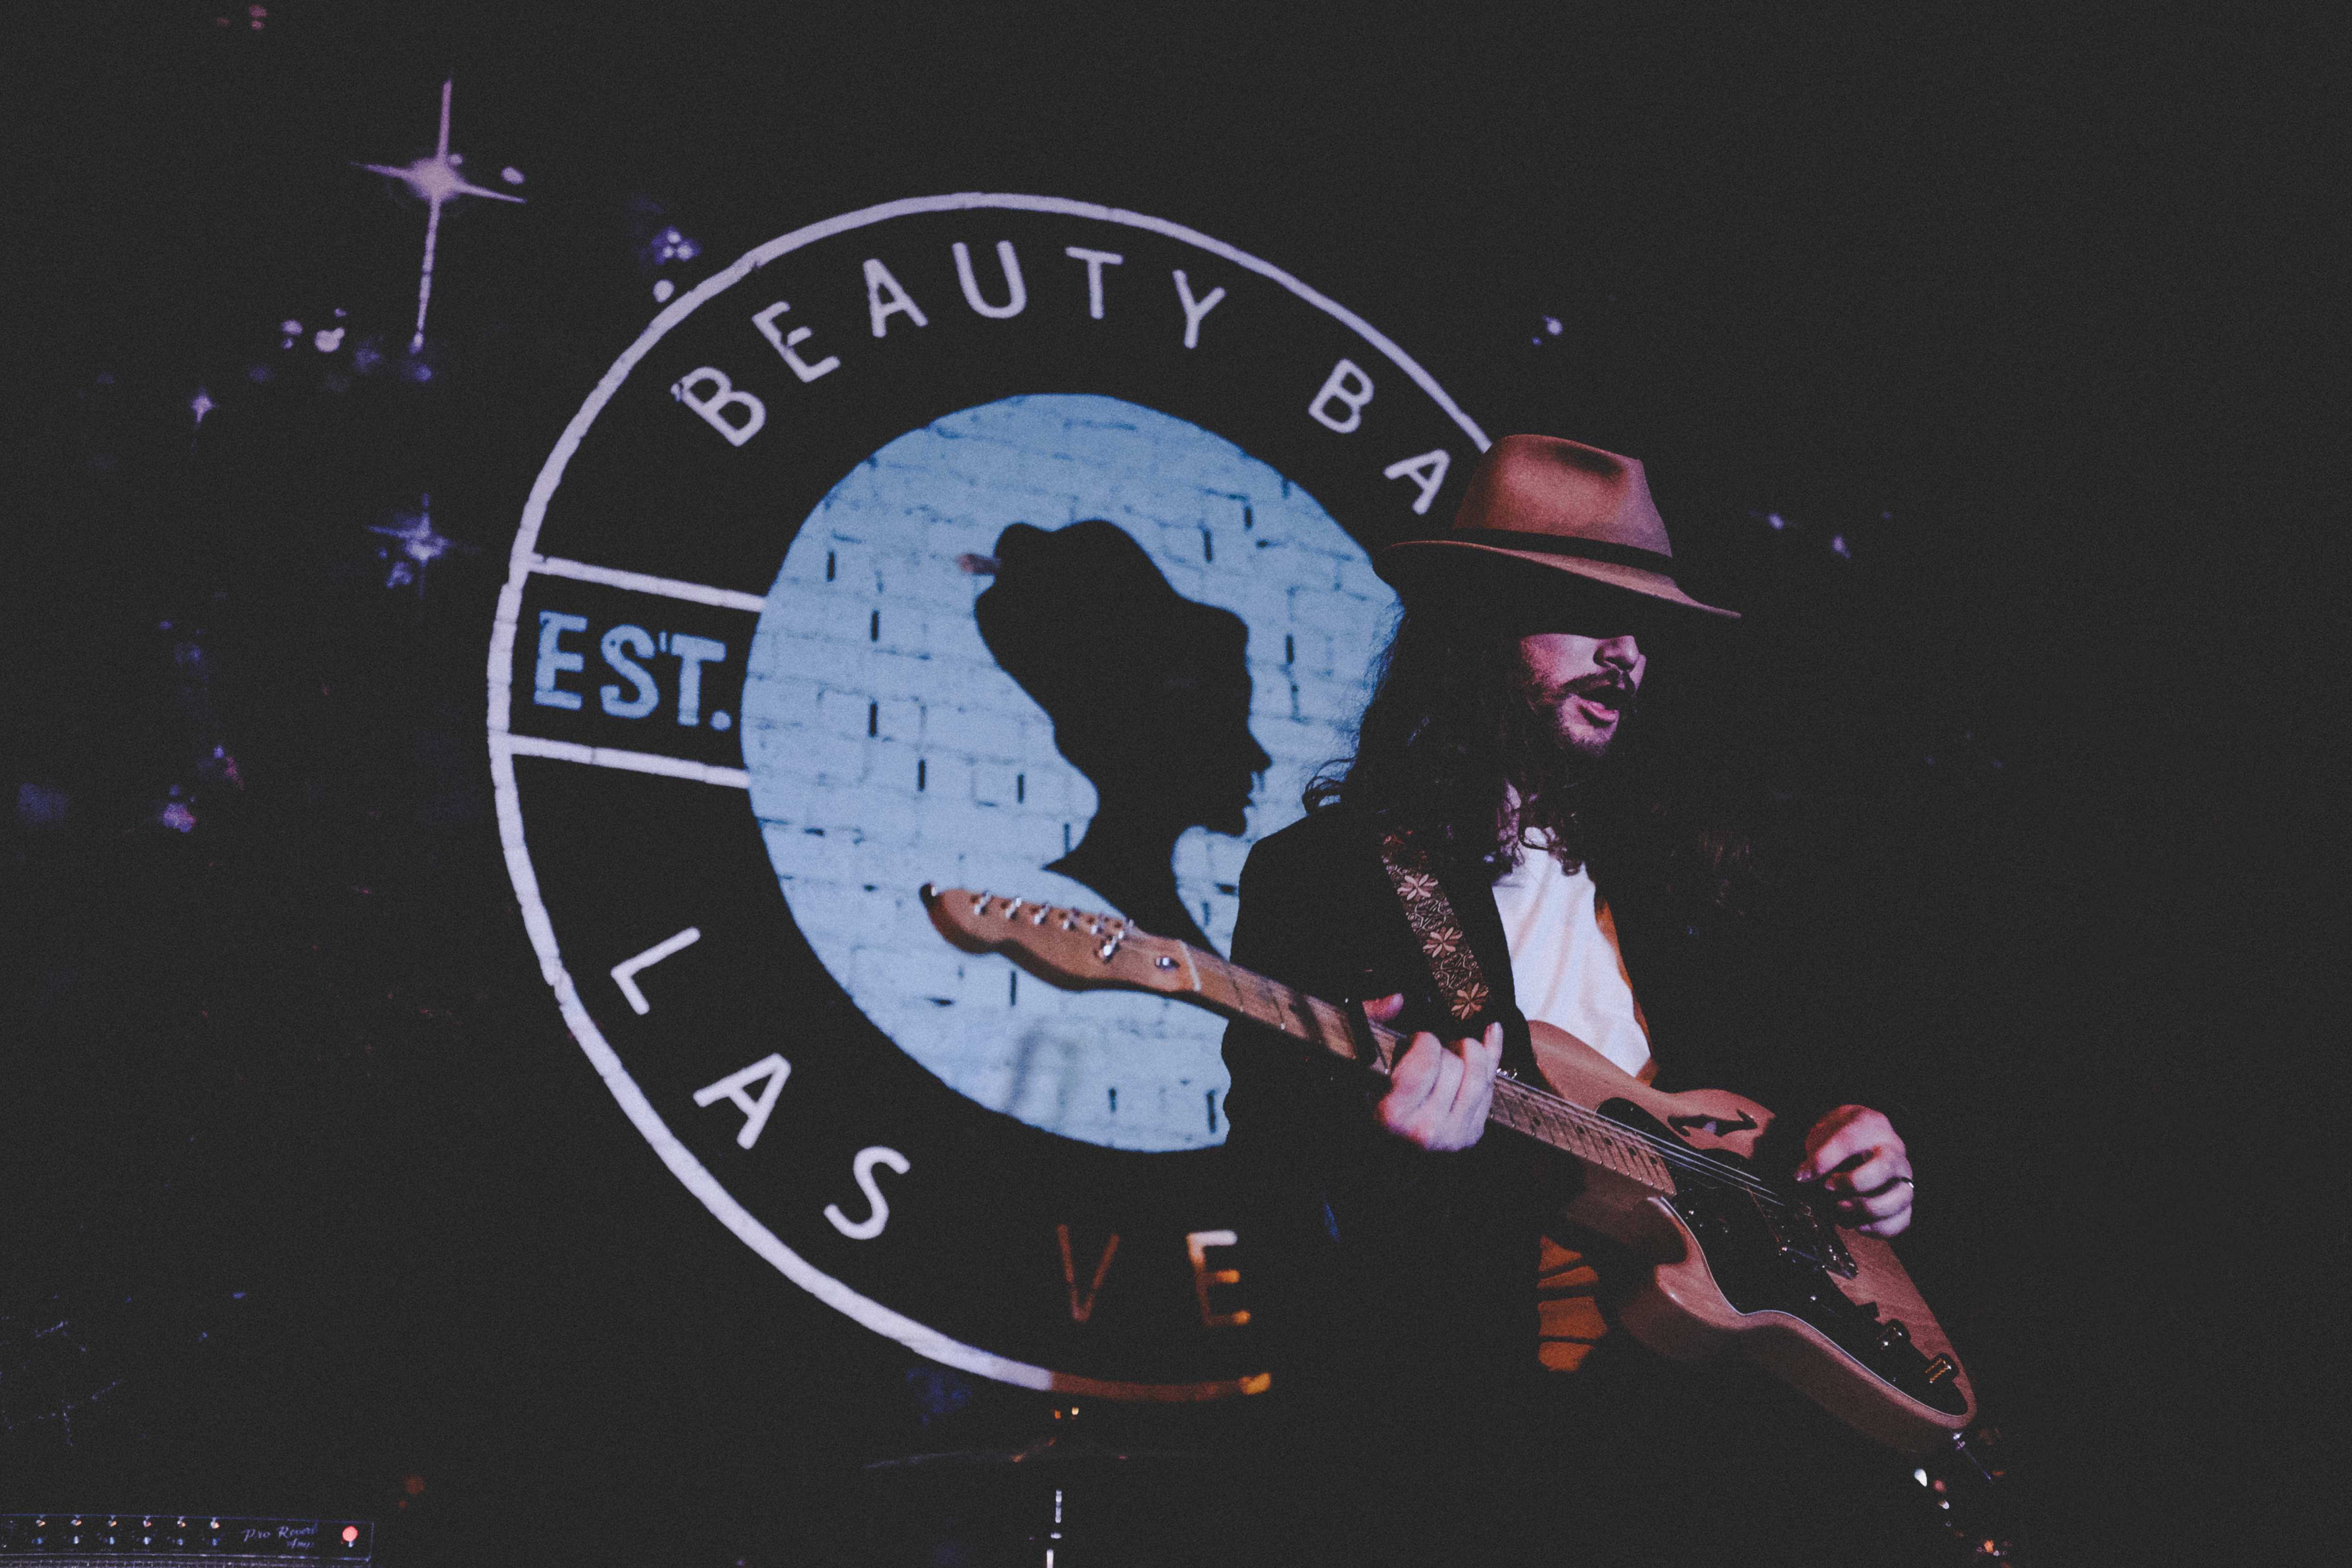
guitar, concert, show, nightlife, illustration, poster, cartoon, screenshot, night life, album cover